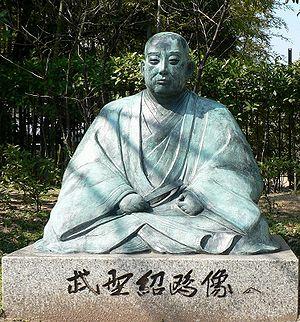
Takeno Jōō est un maître de la cérémonie du thé japonaise et un influent marchand de la période Sengoku. Son nom est entré dans l'histoire culturelle japonaise comme étant l'un des premiers adeptes du style wabi-cha de Murata Jukō, et comme le maître de Sen no Rikyū.